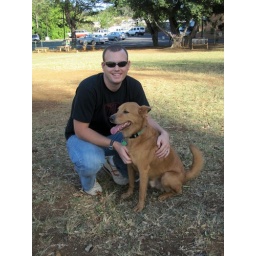
April 1, 2010Lindsey picked me up today with the dogs in the car which means... dog park! Hanging out with Maxwell.